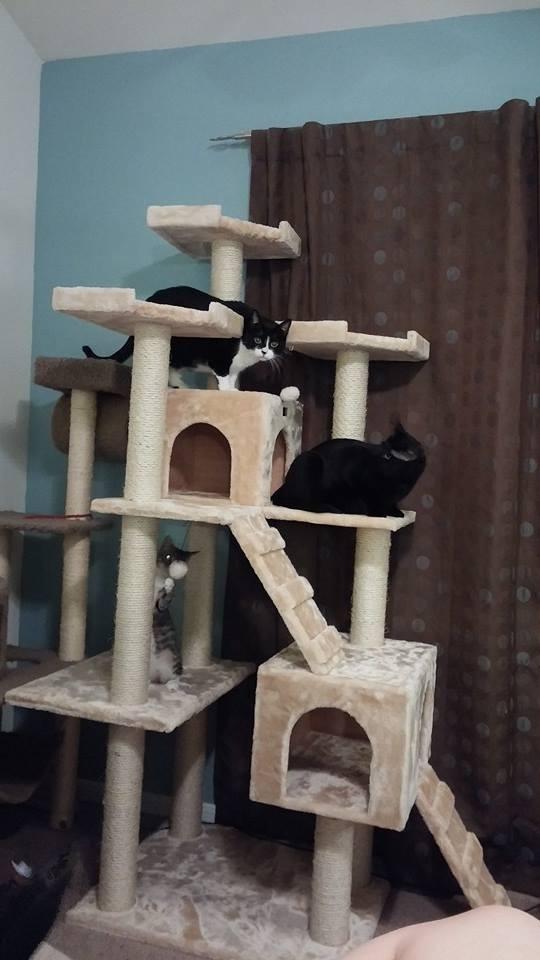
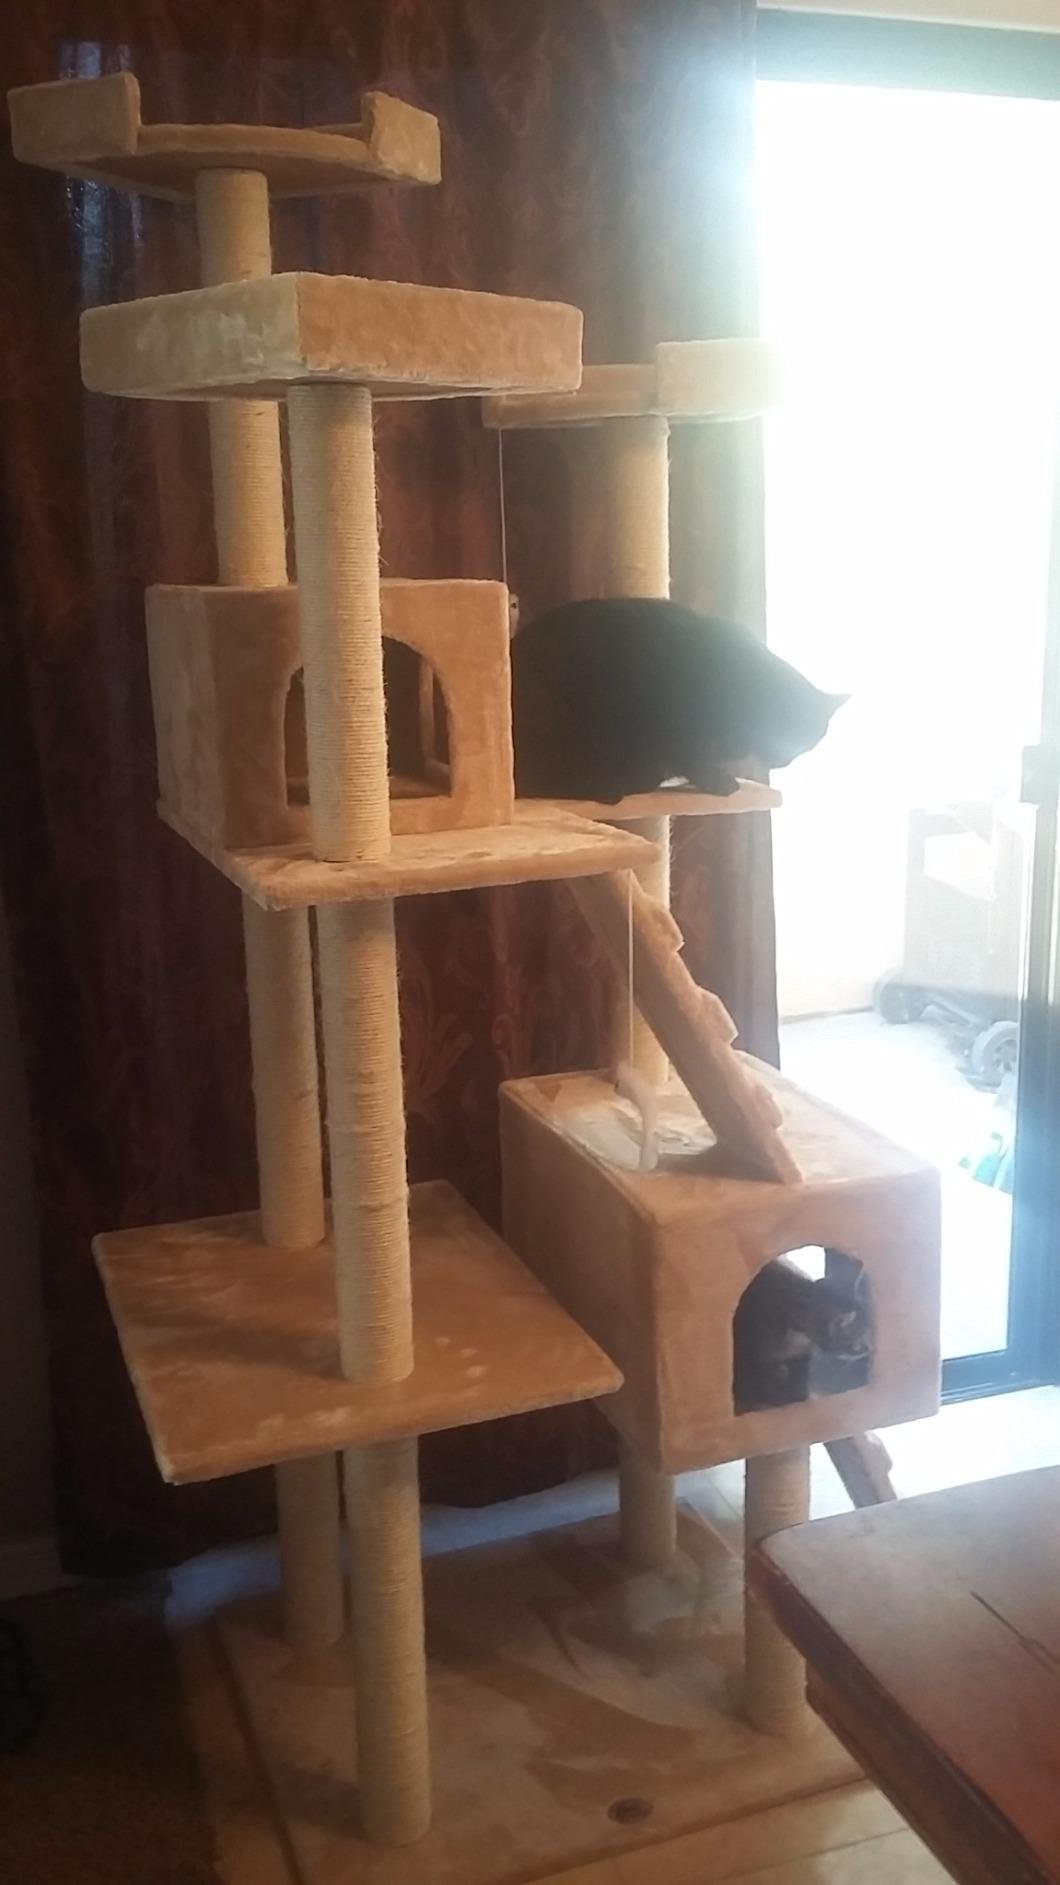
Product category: items_cat tree
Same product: no